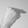
ASL letter: H